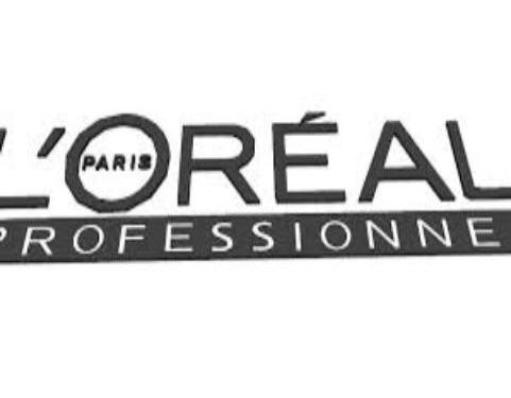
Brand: loreal
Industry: Necessities